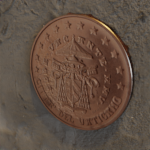
Coin value: 5cents
Country: va
Edition: SedeVacan